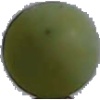
Label: Grape White 4